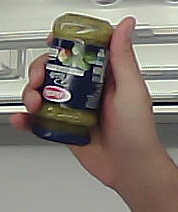
Product: barilla_pesto